Margin for Error (play)

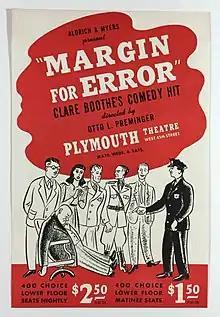
Flyer for the Broadway production

Margin for Error is a two-act play written in 1939 by Clare Boothe Luce. It is a satire of Nazism, and was staged on Broadway shortly after World War II began in Europe. The plot is a whodunit about the murder of a German consul in the United States. The play was adapted as a movie of the same name in 1943.